Question: Please indicate a possible affordance area of baseball bat that can be used for holding
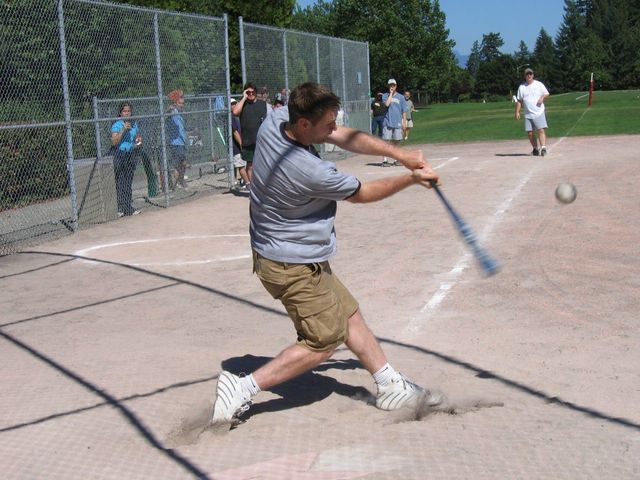
Answer: [419.67, 166.155, 456.394, 210.053]